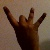
The image shows a hand gesture representing the number 8 in Indian Sign Language.